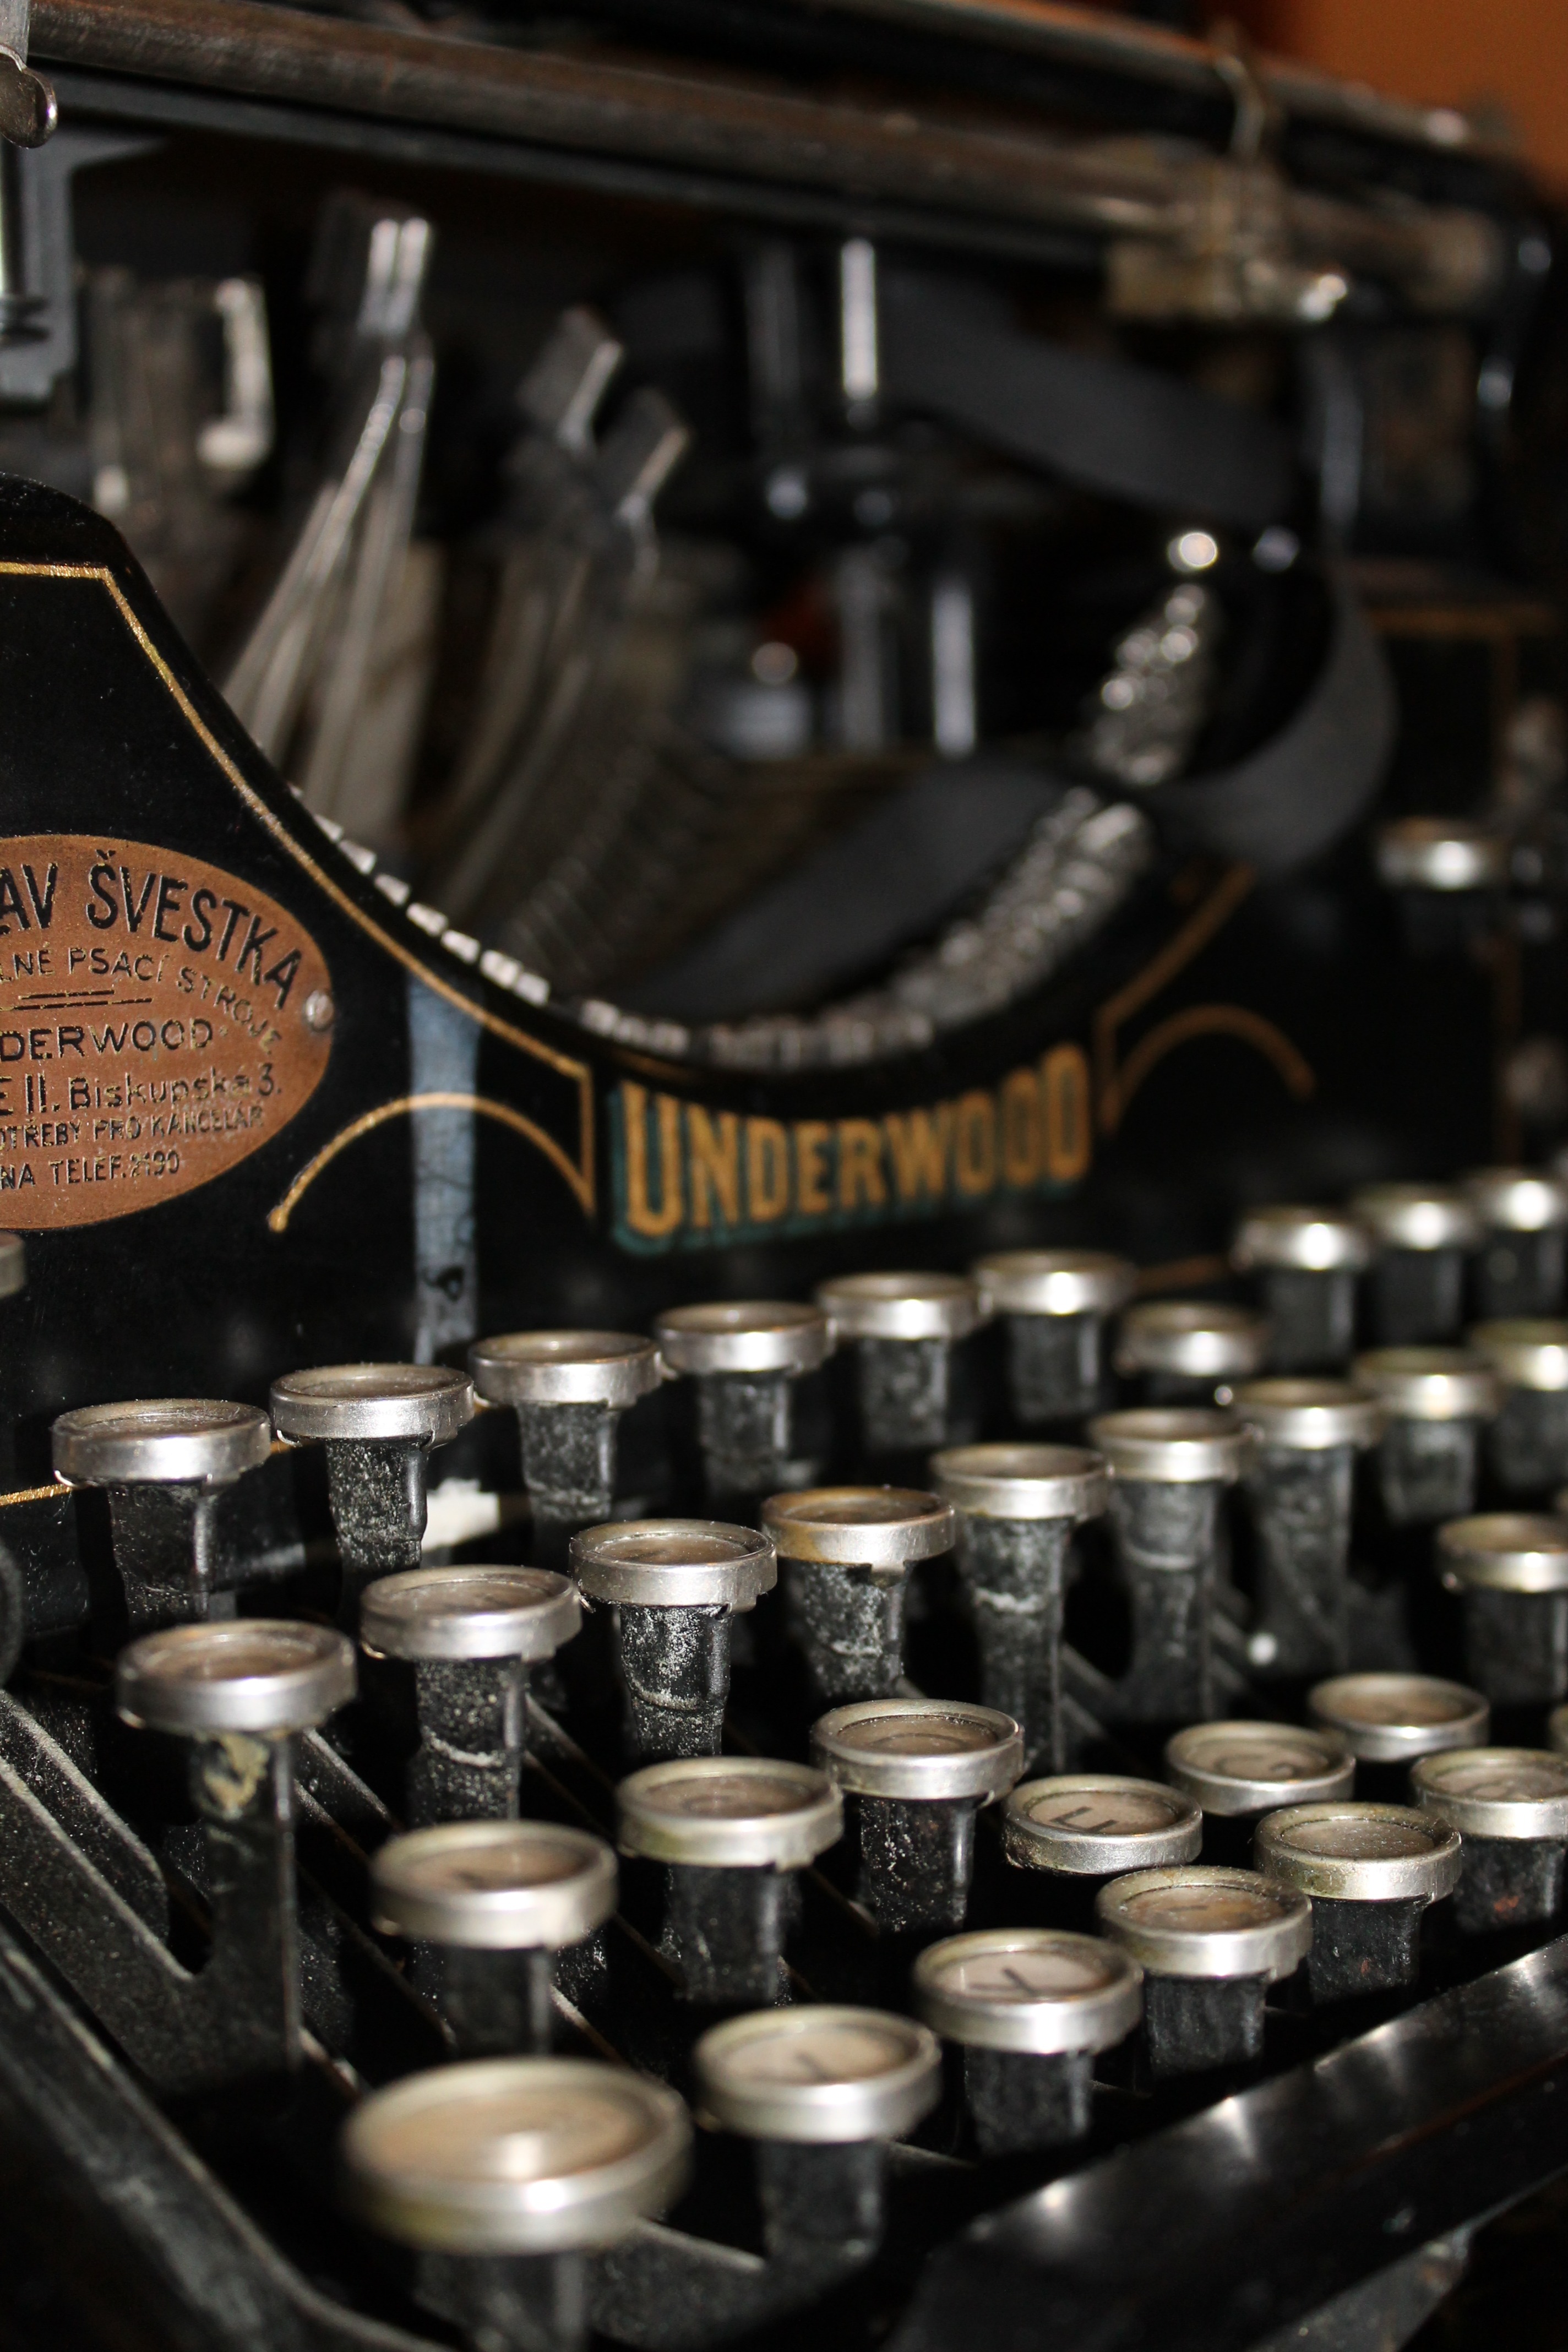
vintage, old, typewriter, symbol, letter, metal, old typewriter, font, underwood, iron, czech republic, digits, office supplies, office equipment, musical instrument accessory